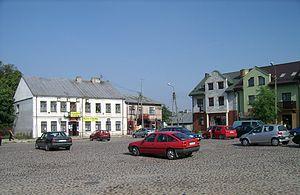
Place du marché à Żelechów, Pologne Polski: Rynek w Żelechowie
Cet article recense les plus grandes places urbaines, pour ce qui est de la superficie.